Central Bank of Myanmar

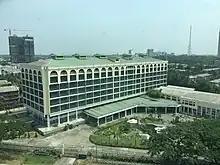
Former headquarters of CBM in Yangon

Its headquarter is located in Nay Pyi Taw, and has branches in Yangon and Mandalay.